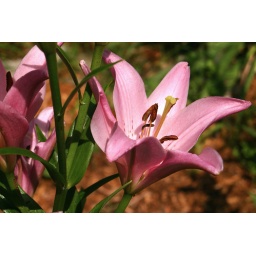
pink flower in dave's yard